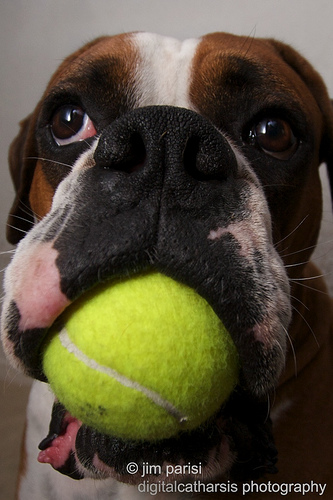
Animal: dog
Breed: boxer